Culture of the Song dynasty

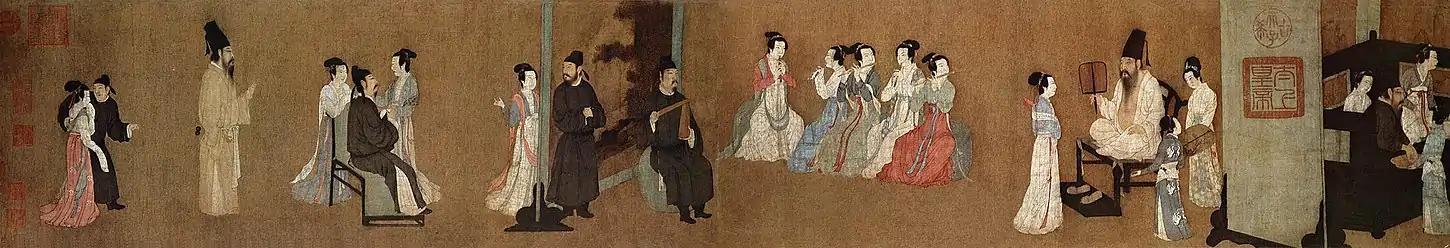
A half-section of the 12th-century Song remake of the "Night Revels of Han Xizai", original by Gu Hongzhong; the female musicians in the center of the image are playing transverse bamboo flutes and "guan", and the male musician is playing a wooden clapper called "paiban".

With the advent of the discovery of gunpowder in China, lavish fireworks displays could also be held during festivities. For example, the martial demonstration in 1110 AD to entertain the court of Emperor Huizong, when it was recorded that a large fireworks display was held alongside Chinese dancers in strange costumes moving through clouds of colored smoke in their performance. The common people also purchased firecrackers from city shopkeepers and vendors, made of simple sticks of bamboo filled with a small amount of gunpowder.